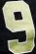
Number: 9